The Loop (American TV series)

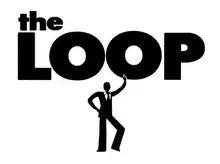

The Loop is an American television sitcom that aired on Fox from March 15, 2006, to July 1, 2007. The series stars Bret Harrison as Sam Sullivan, a young professional trying to balance the needs of his social life with the pressures of working at the corporate headquarters of TransAlliance Airways, a major U.S. airline. Chicago's downtown loop area was the setting for most of the show.